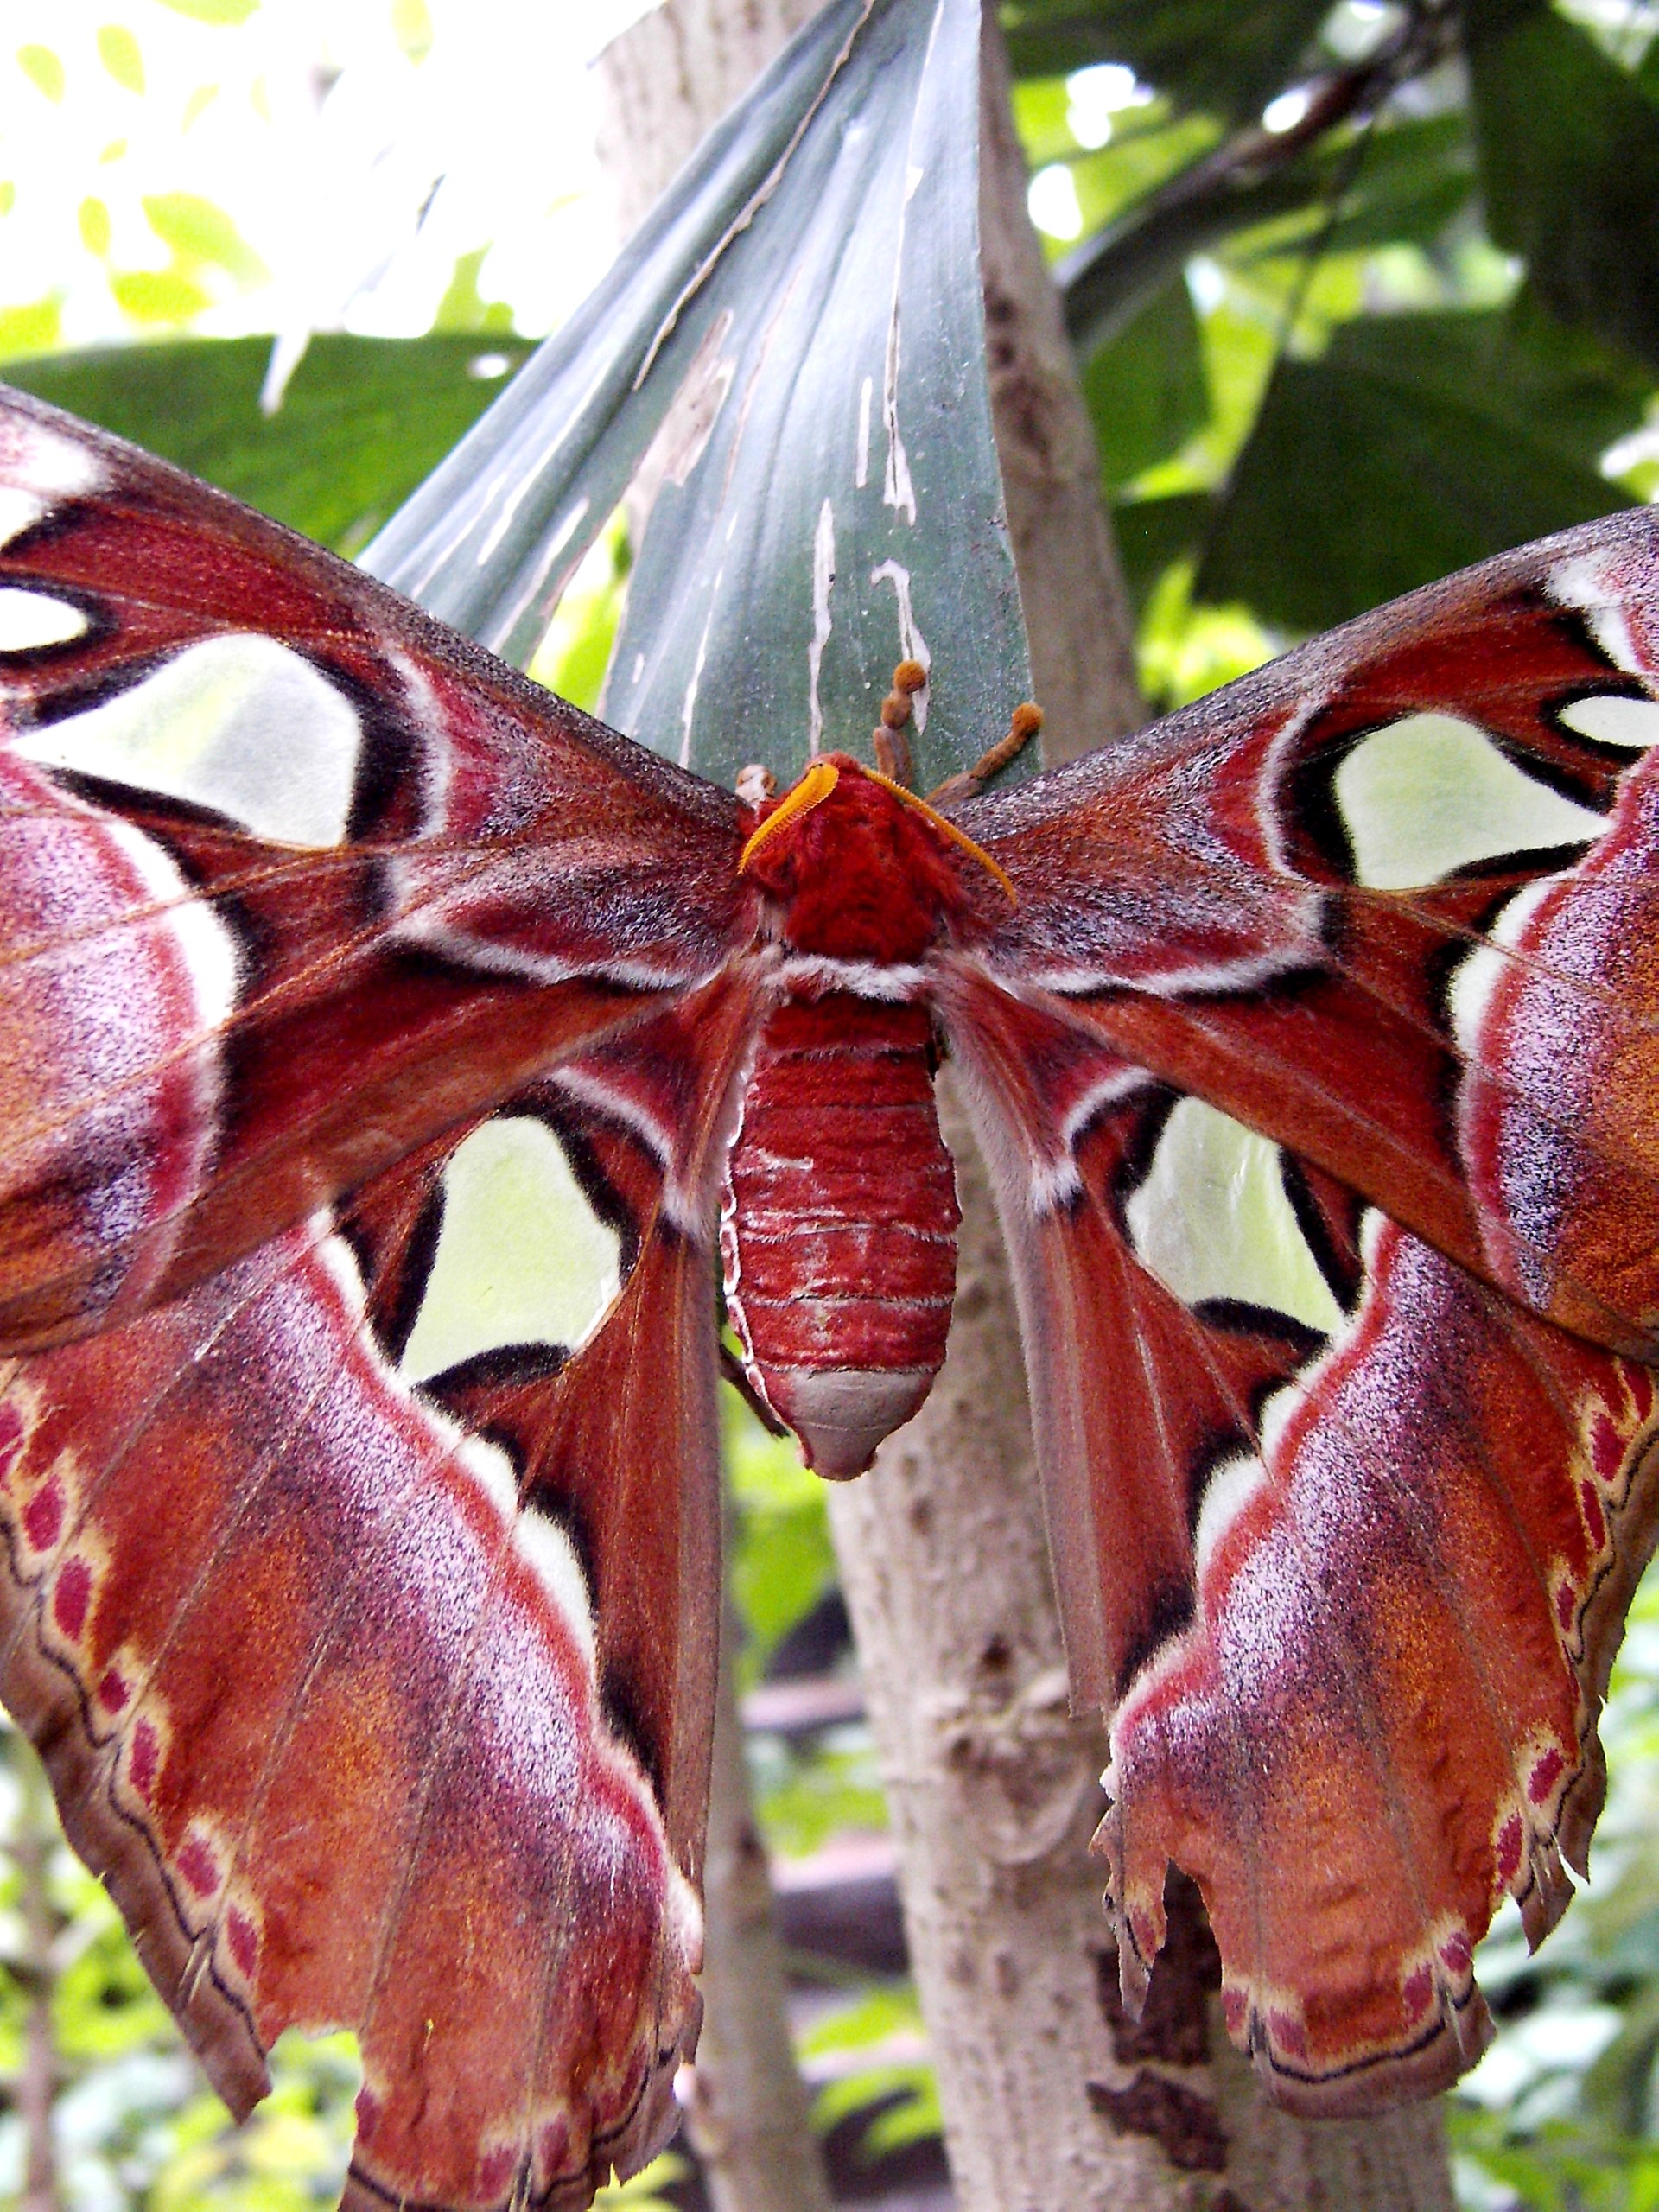
plant, photography, leaf, flower, insect, botany, moth, butterfly, flora, fauna, invertebrate, close up, large, macro photography, flowering plant, pollinator, drexel, land plant, moths and butterflies